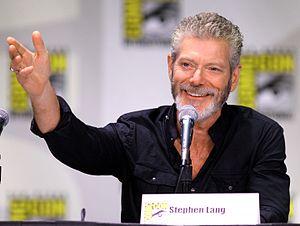
Stephen Lang est un acteur américain né le 11 juillet 1952 à New York, .Il est principalement connu pour ses rôles dans Tombstone, Gods and Generals, Public Enemies et Don't Breathe.